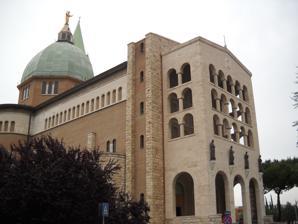
Building: Basilica of Sacro Cuore di Gesù, Grosseto
Country: Italy
Year built: 1958
Church in Tuscany, Italy Basilica of Sacro Cuore di Gesù Basilica of the Sacred Heart of Jesus Basilica del Sacro Cuore di Gesù ( Italian ) 42°46′06″N 11°06′51″E / 42.768231°N 11.114281°E / 42.768231; 11.114281 Location Grosseto , Tuscany Country Italy Denomination Roman Catholic Tradition Latin Rite Website Official website History Status Minor basilica Parish church Consecrated 26 April 1958 ; 66 years ago ( 1958-04-26 ) Architecture Architect(s) Ernesto Ganelli Architectural type Basilica Groundbreaking 1954 Completed 1958 Administration Diocese Diocese of Grosseto Sacro Cuore di Gesù (Sacred Heart of Jesus) is a minor basilica in Grosseto , Tuscany , Italy . The church was commissioned by the bishop of Grosseto Paolo Galeazzi , who intended to pay homage to the fallen in the 1943 Grosseto bombing . On 26 April 1943, the day of Easter Monday , the city was bombed by the Americans, who concentrated on targeting civilians. 134 civilians died that day, especially children who were playing in a funfair set up outside the city walls . The building was designed by engineer Ernesto Ganelli . Construction began in 1954 and was completed in four years. On 26 April 1958, anniversary of the bombing, bishop Paolo Galeazzi consecrated the church, which was elevated to minor basilica by pope Pius XII on 6 June. Sacro Cuore di Gesù is decorated with bronze sculptures by artist Tolomeo Faccendi . The decorations include the fourteen stations of the Cross (1954–55) in the nave-aisles , the four Evangelists (1957) on the main facade , the Christ the Redeemer (1958) on the top of the dome , and the Pietà (1960) inside the crypt . The crypt is also decorated with the names of those who died in all World War II bombings in Grosseto; bishop Galeazzi, who died in 1971, has been buried into the crypt. References ^ a b c "Sacro Cuore" . Diocese of Grosseto (in Italian). ^ "Grosseto 1943 bombs" (in Italian). 25 May 2017 . ^ "Bombardamento del 26 aprile 1943. Intervento del sindaco Emilio Bonifazi in ricordo delle 134 vittime grossetane, colpite in un giorno di festa mentre si trovavano al Luna park allestito in piazza De Maria" . Comune di Grosseto (in Italian). 26 April 2010 . ^ "Bombardamento di Pasquetta: la storia di Divo, che morì a 14 anni sotto le bombe «Dammi un bacio, non ci rivedremo»" . Il Giunco (in Italian). 25 April 2018 . ^ "Ganelli Ernesto" . Sistema Informativo Unificato per le Soprintendenze Archivistiche (in Italian) . ^ "Faccendi Tolomeo" . Sistema Informativo Unificato per le Soprintendenze Archivistiche (in Italian) . External links Official website Wikimedia Commons has media related to Sacro Cuore di Gesù (Grosseto) . This article about a church building or other Christian place of worship in Italy is a stub . You can help Wikipedia by expanding it . v t e